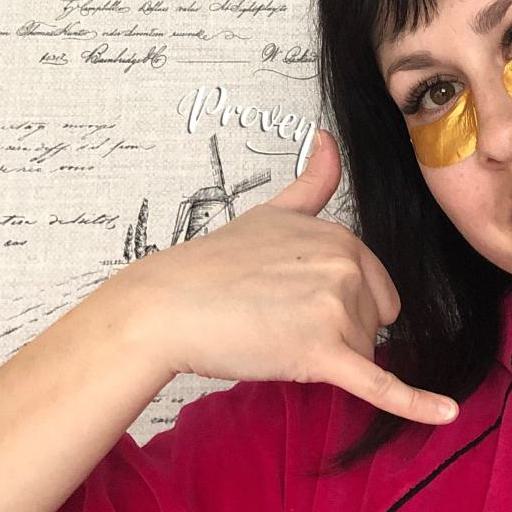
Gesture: call